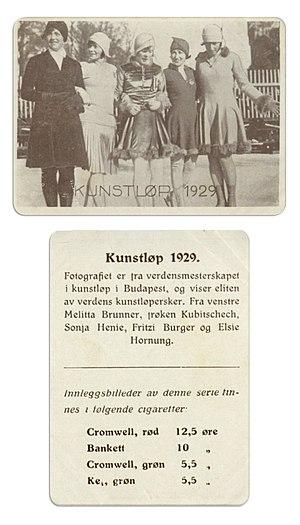
Fritzi Burger, est une patineuse artistique autrichienne. Elle a été médaillée d'argent olympique aux Jeux olympiques d'hiver de 1928 et aux Jeux olympiques d'hiver de 1932.